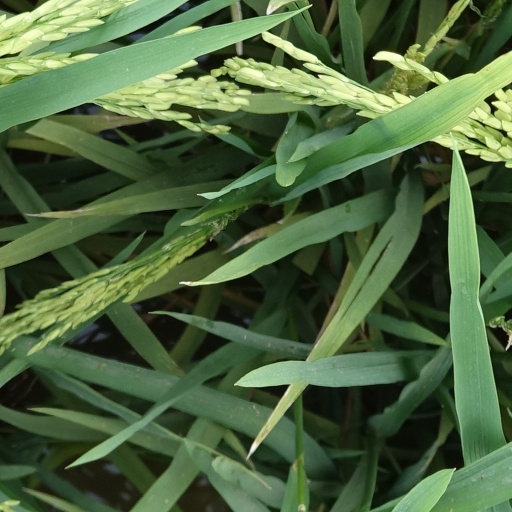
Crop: rice